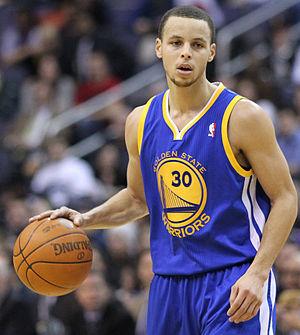
Les playoffs NBA 2013 sont les séries éliminatoires de la saison NBA 2012-2013. Ils ont débuté le samedi 20 avril 2013 par le premier tour qui s'est achevé le 5 mai 2013, les demi-finales de conférence ont eu lieu du 6 mai 2013 au 18 mai 2013, les finales de conférence ont débuté le 19 mai 2013 à San Antonio pour la Conférence Ouest et le 22 mai 2013 à Miami pour la Conférence Est et se sont achevées le 3 juin 2013. Les finales commencent le 6 juin 2013.